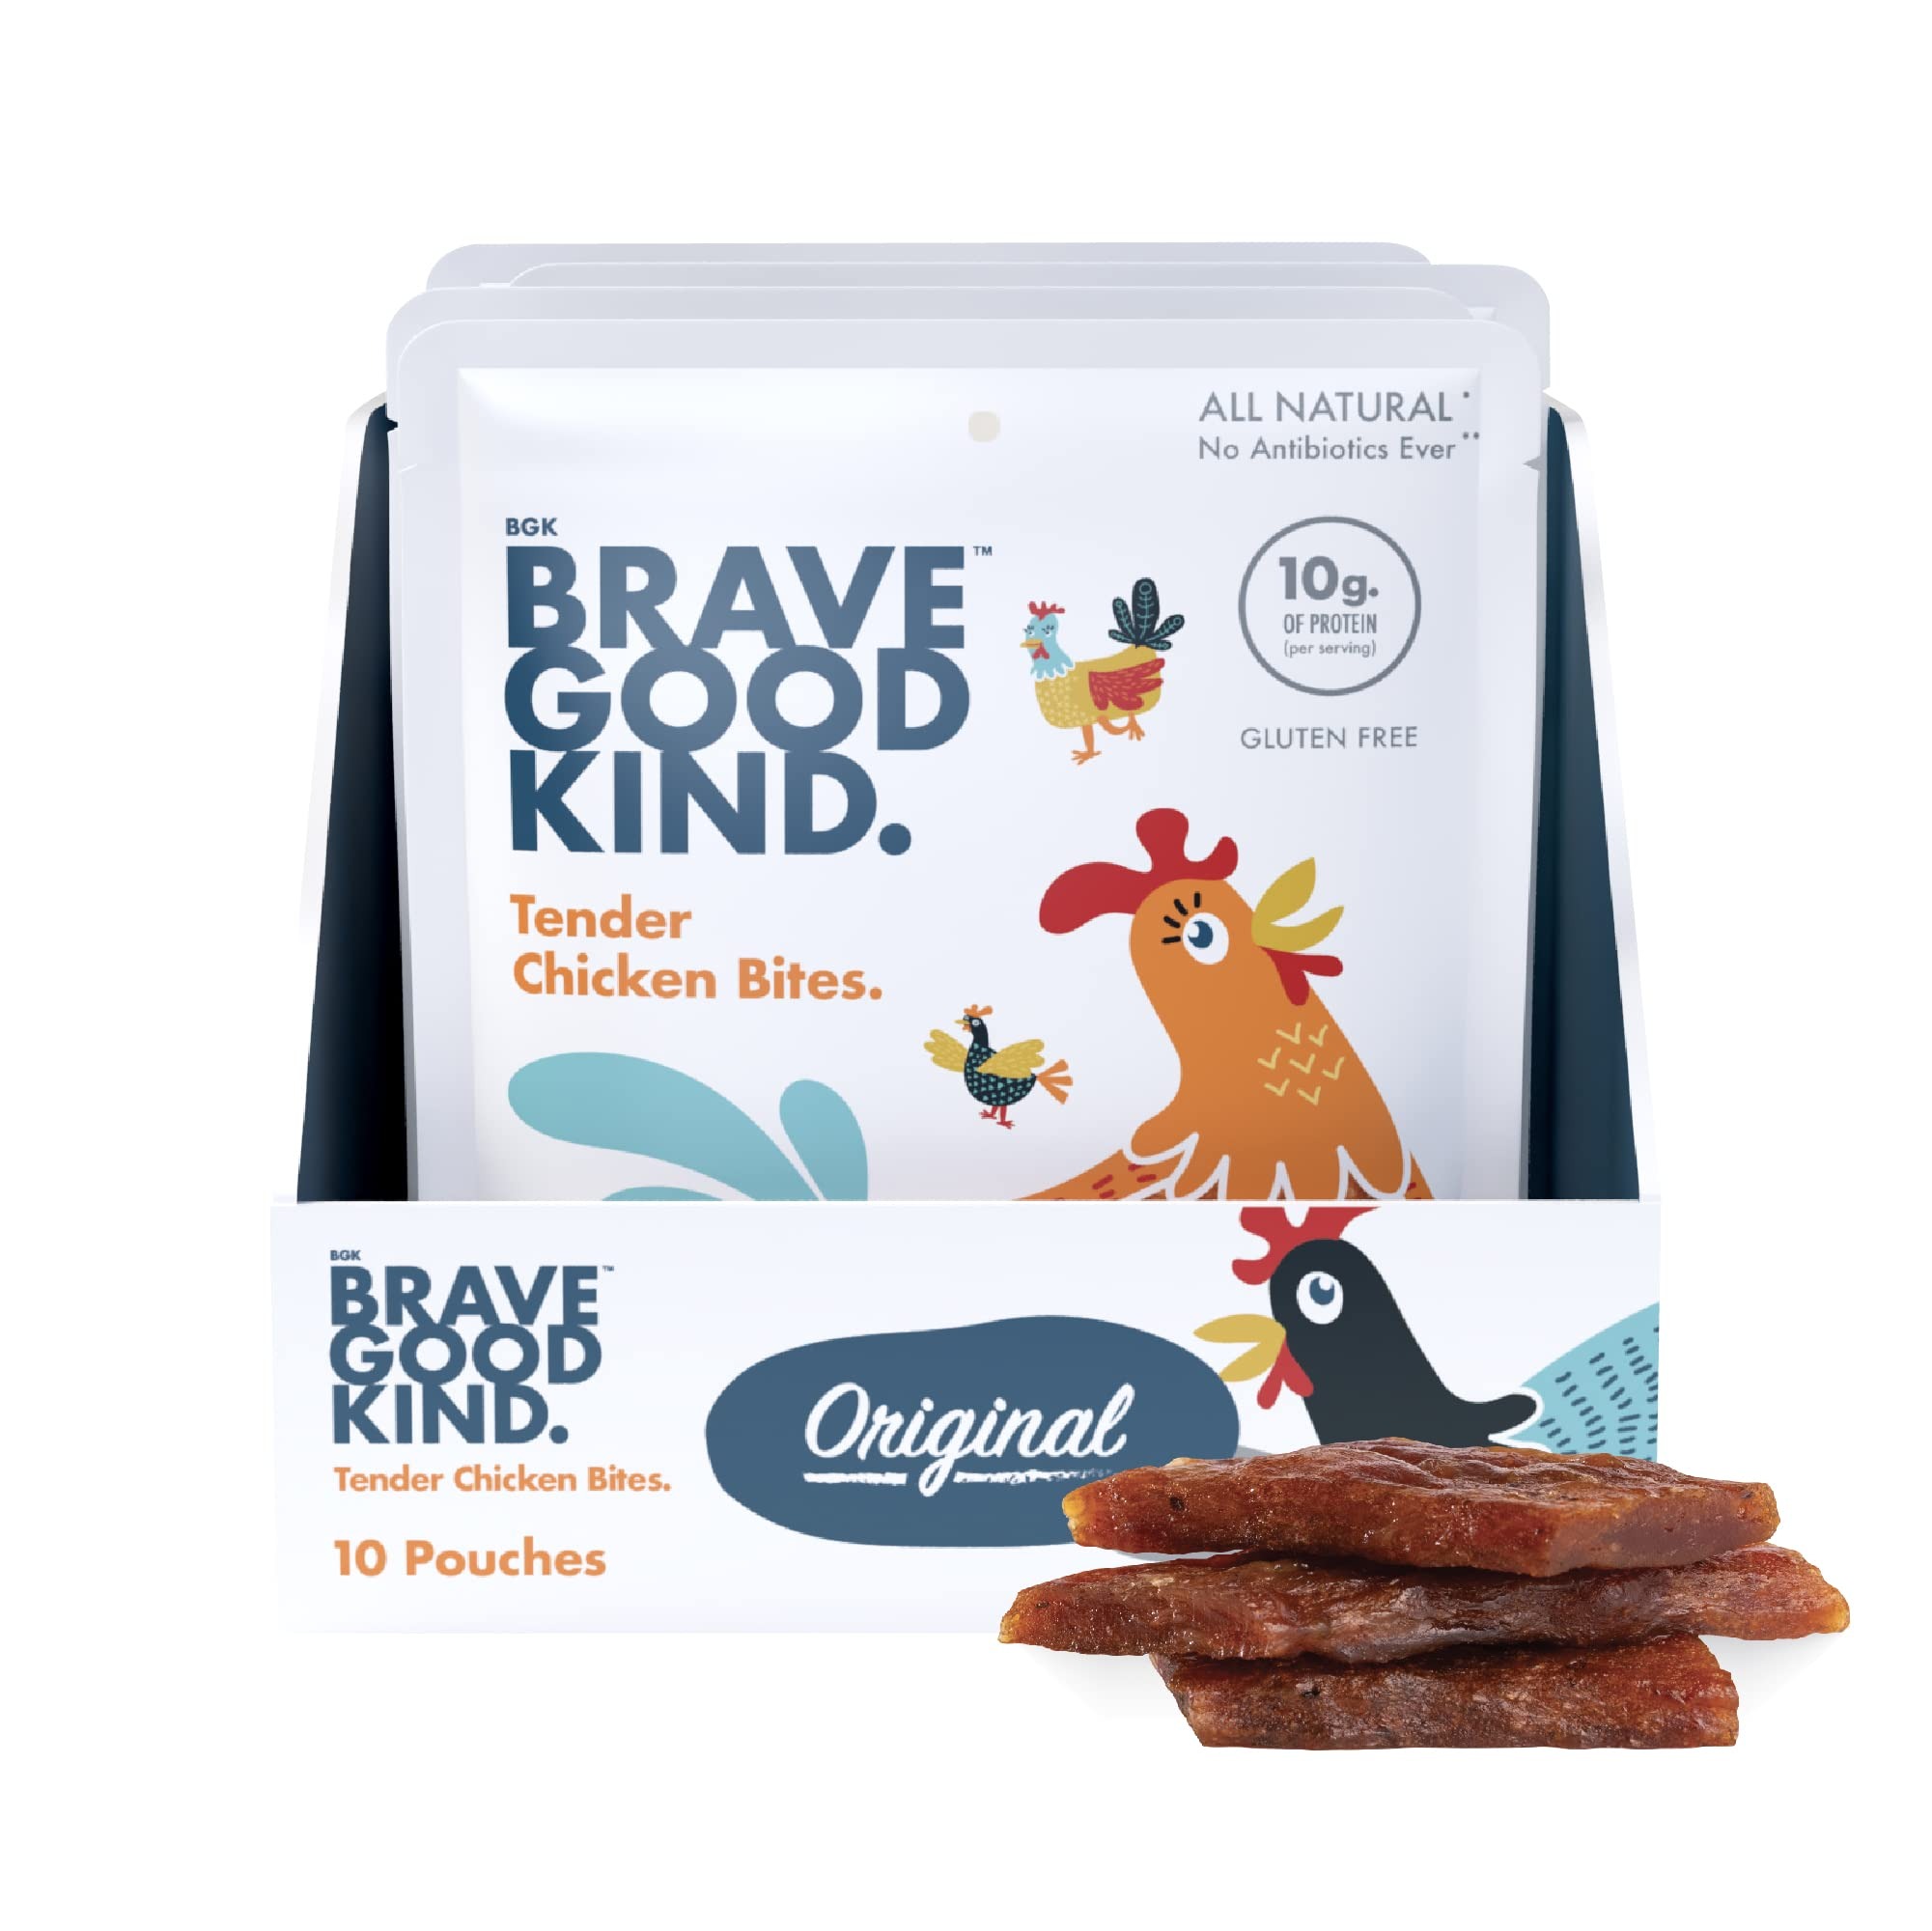
Item Name: BRAVE GOOD KIND Tender Chicken Jerky Bites - Original Flavor, Gluten Free, High Protein, Keto Friendly, Jerky Snack Bags On-The-Go (10-Pack, 2.5oz each)
Bullet Point 1: A SNACK FOR ACTIVE LIFESTYLES: Our Original Tender Chicken Bites are flavorful, all-natural, and convenient. Perfect for busy professionals or moms, these low-calorie, high-protein meat snacks are a delicious way to power through your busy day.
Bullet Point 2: DELICIOUSLY TENDER: We make our all-natural, slow-roasted chicken bites by regulating water activity instead of dehydrating meat to maximize flavor notes. Easy to eat and delicious, our moist chicken is tender for a better jerky experience.
Bullet Point 3: CLEAN INGREDIENTS FOR THE WHOLE FAMILY: Our protein jerky bites are ideal for everyone, including kids. Made with real, nourishing ingredients, these gluten-free snacks contain no MSG or added nitrates and can fuel your everyday adventures.
Bullet Point 4: PROTEIN THAT POWERS YOUR DAY: Have the energy to take on the day with our flavorful chicken snacks. Each serving is packed with 10 g of protein. Our bites have 40% less sugar than granola bars and 65% less fat than potato chips to keep hunger at bay.
Bullet Point 5: LOVE MOTHER EARTH: Unlike other meat bars or sticks, BRAVE GOOD KIND Tender Chicken Bites are made from leaner protein and produce 90% fewer greenhouse gases (GHG) than beef. Finally, there’s a snack that satisfies your desire and conscience.
Value: 25.0
Unit: Ounce

Price: 4.79